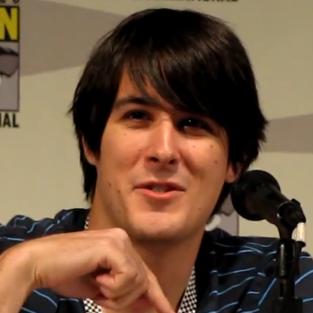
Age: 28